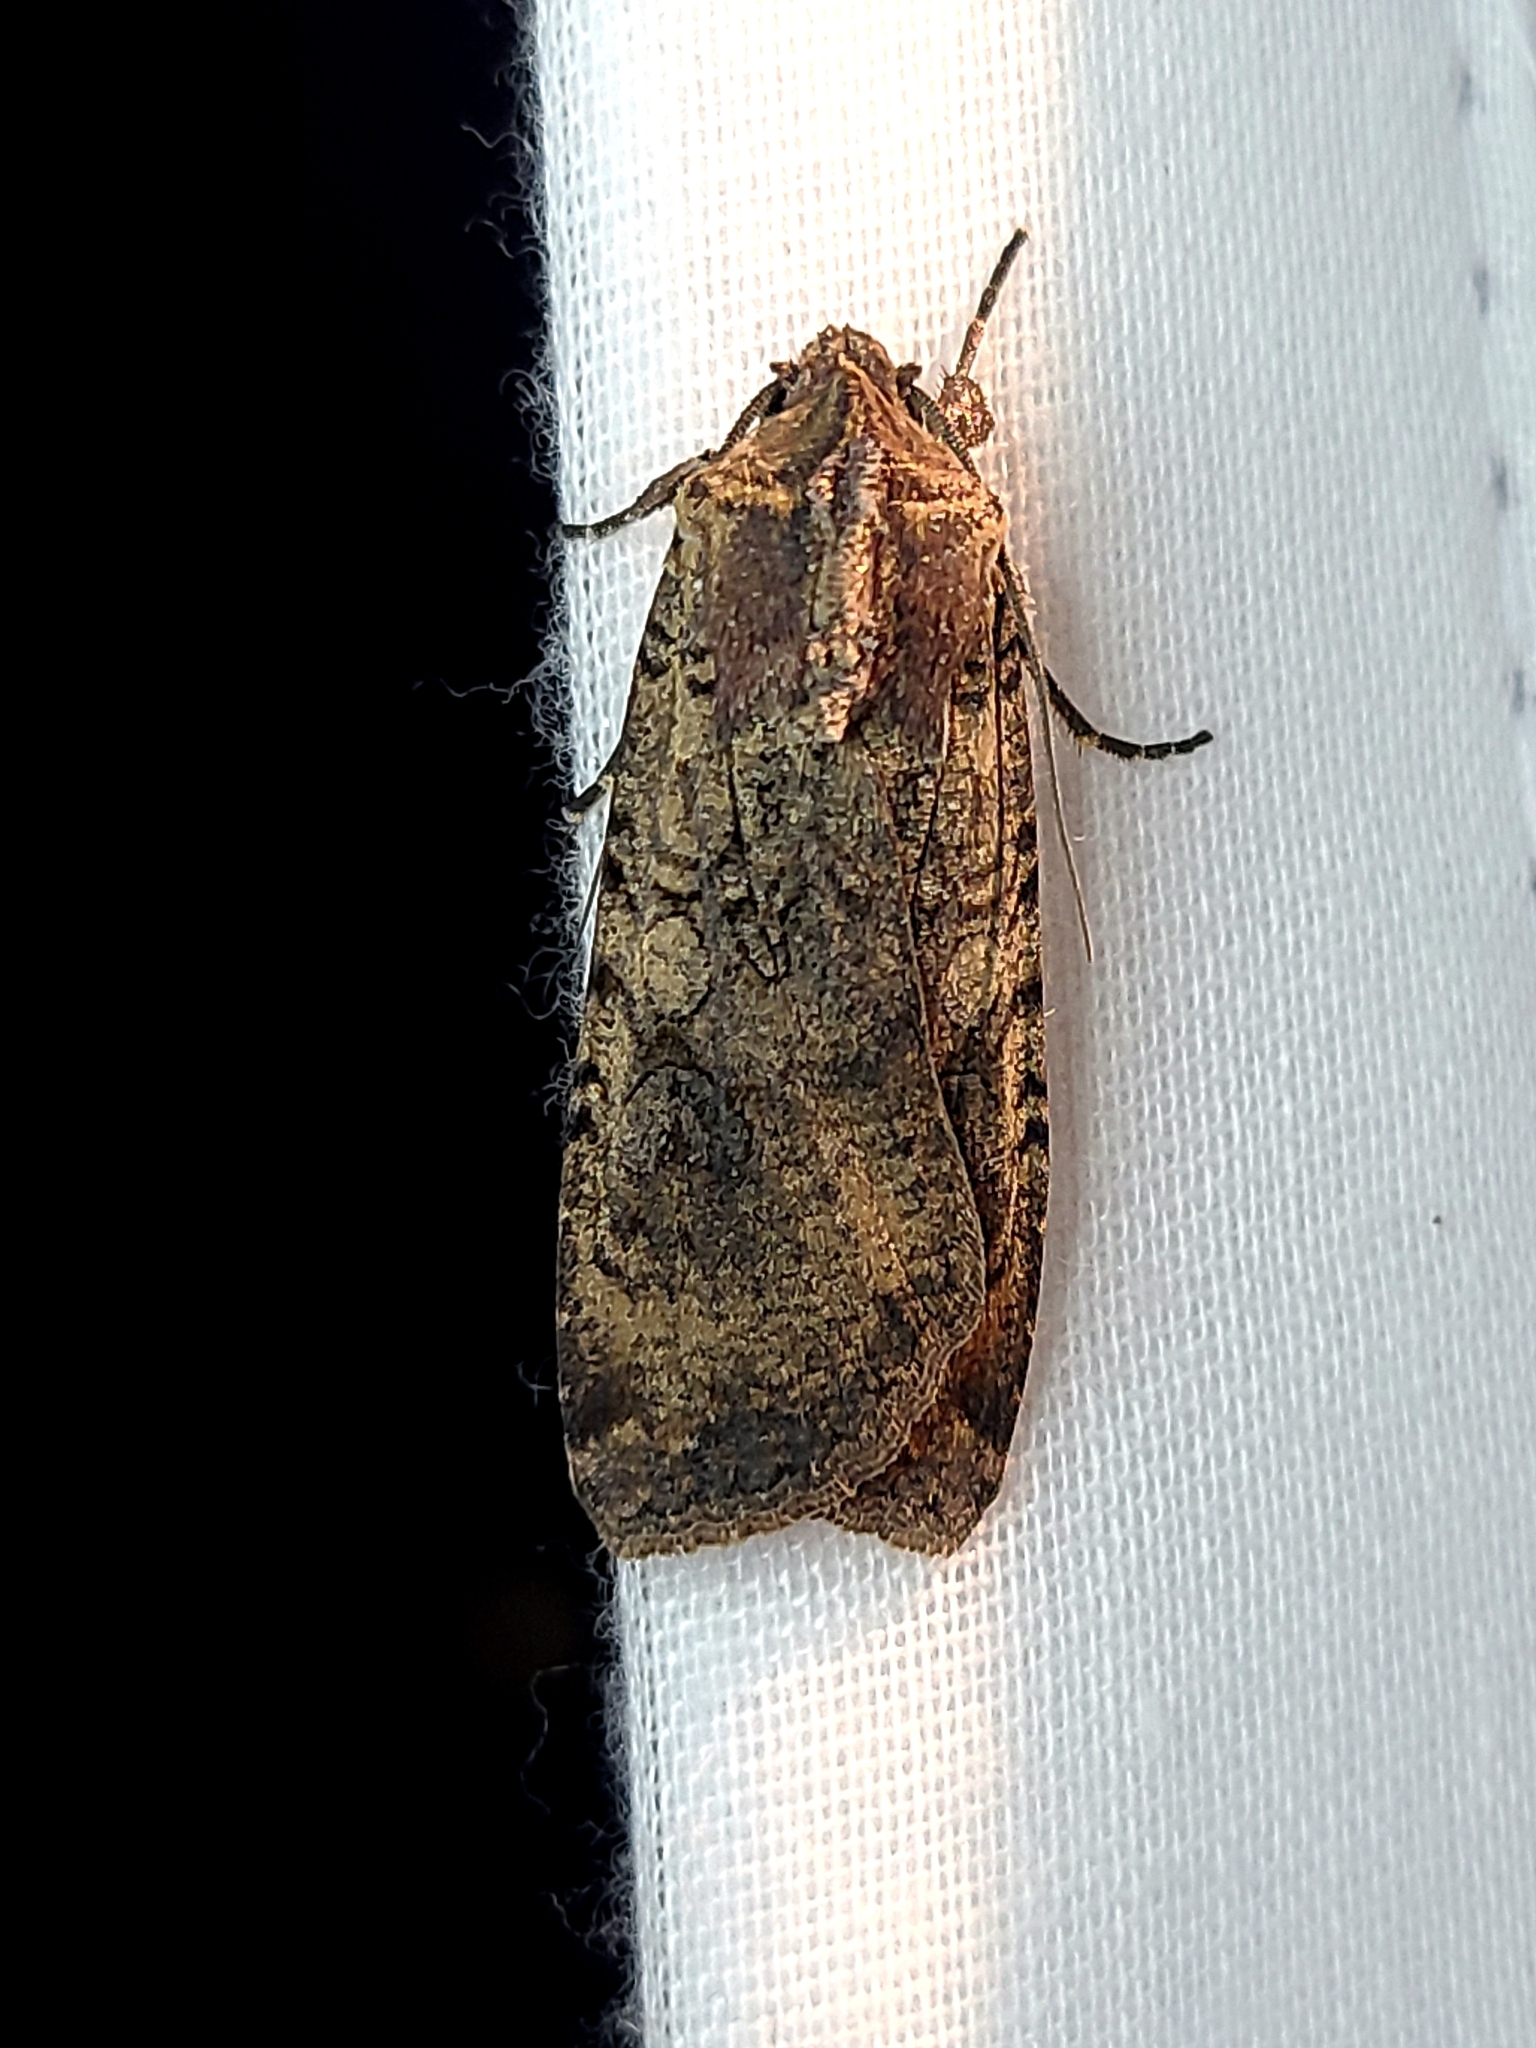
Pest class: cutworms